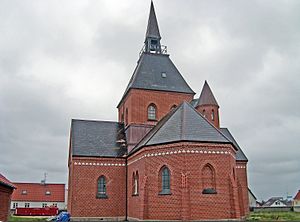
Vorupør Kirke
Vorupør Kirke
fra øst
Vorupør Kirke blev bygget i 1902 da den gamle kirke var blevet for lille til den hastigt voksende menighed i fiskerlejet. Kirken er en ligearmet korskirke bygget i røde mursten. Flere genstande i kirken stammer fra den tidligere kirke, dette gælder f.eks. altertavlen, kirkeskibet og lysekronerne. Kirken er tegnet af arkitekt Claudius August Wiinholt.